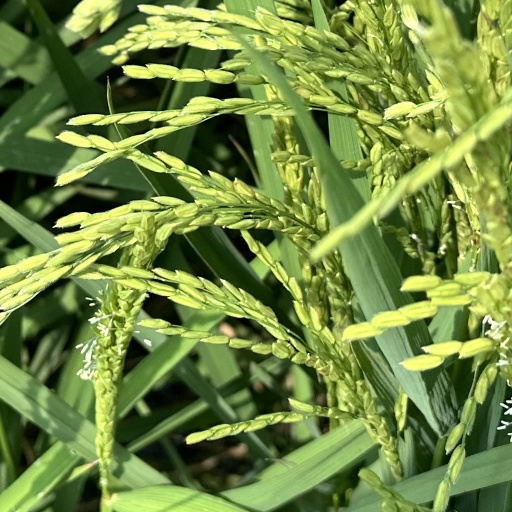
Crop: rice